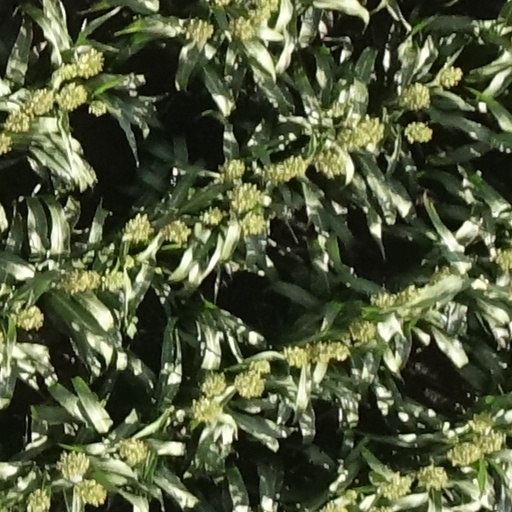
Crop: sorghum